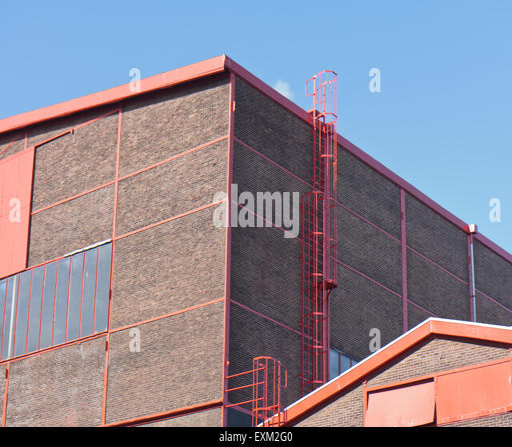
facade from a big factory with nice red details